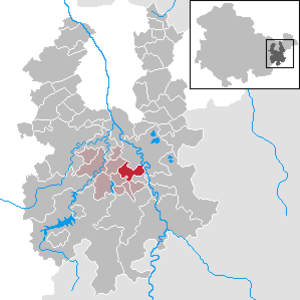
Wildetaube est une commune rurale de Thuringe, située dans l'arrondissement de Greiz. Elle fait partie de la Communauté d'administration Leubatal.